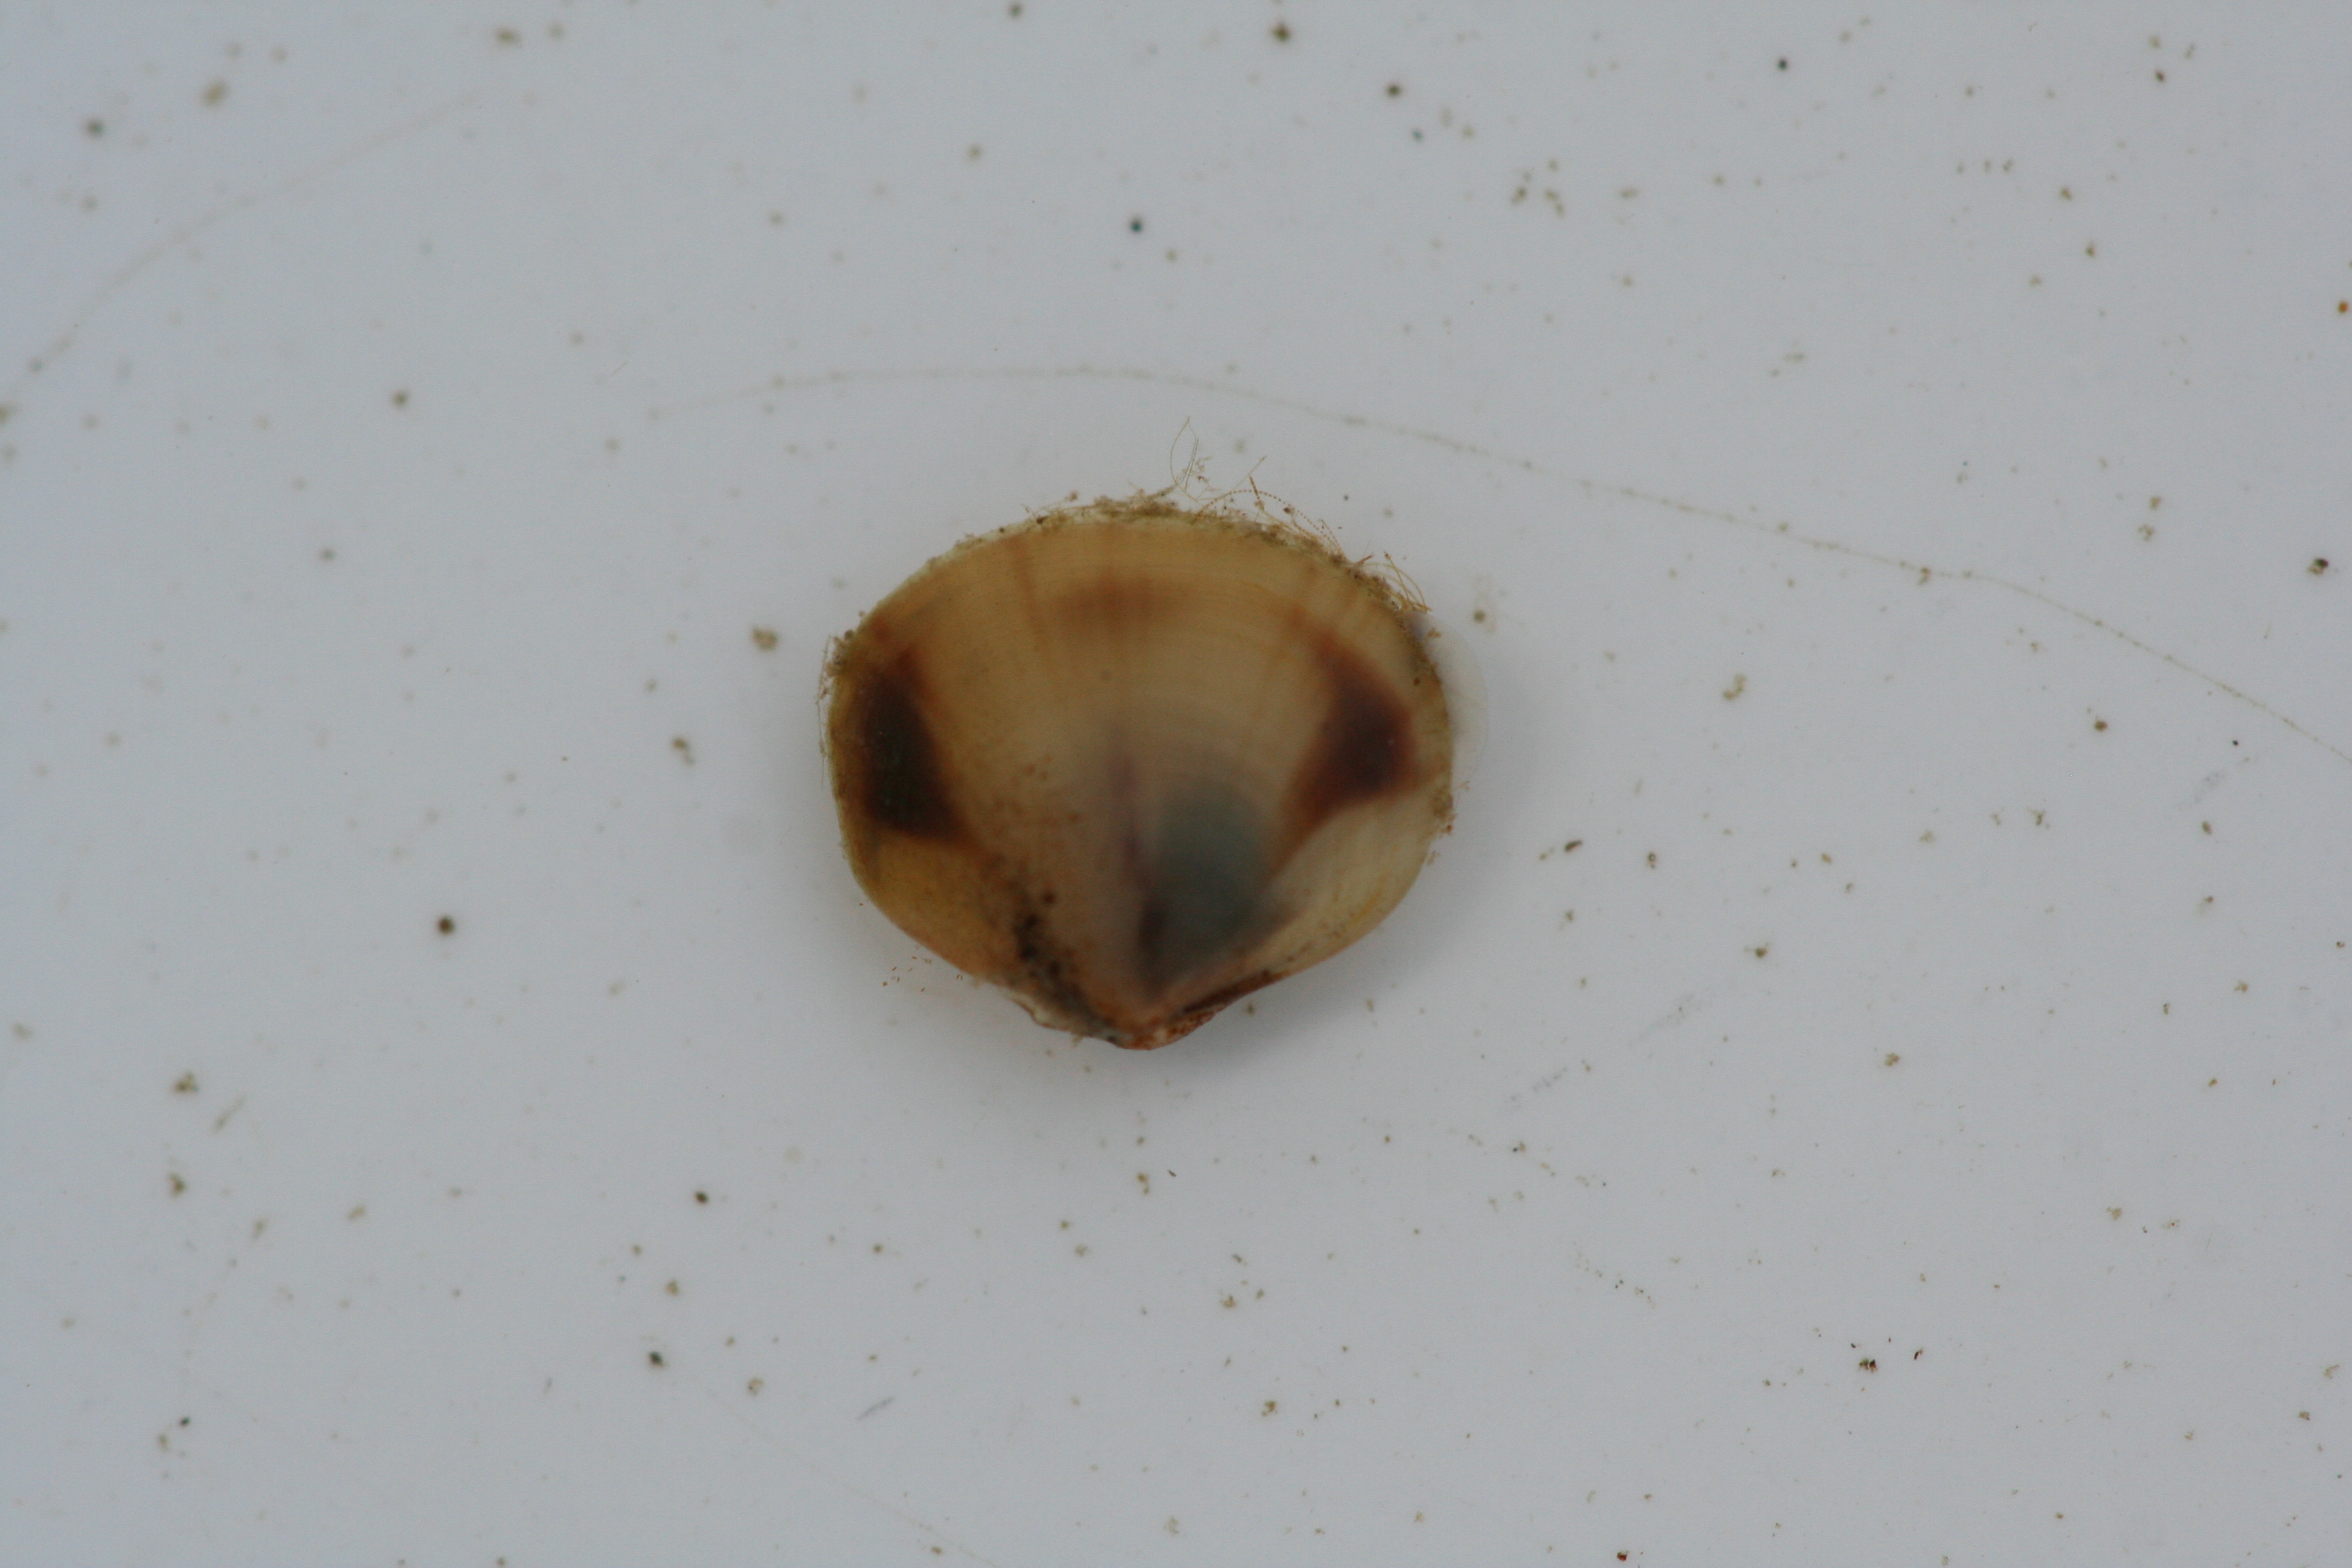
Macroinvertebrate group: snails_clams_mussels